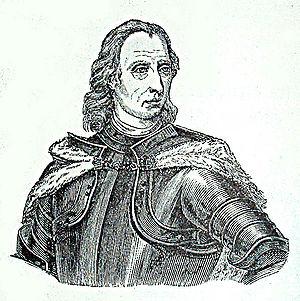
Le Schleswig-Holstein [ ʃlɛs̪ˑwiɡˑɔlˑs̪t̪ain] est l'un des 16 Länder composant l'Allemagne.
La liste des monarques de l'Islande réunit les différents rois ayant régné sur l'Islande entre 1262, date d'union du pays avec la Norvège, et 1944, date de la fin de l'union avec le Danemark et de la proclamation de la république.